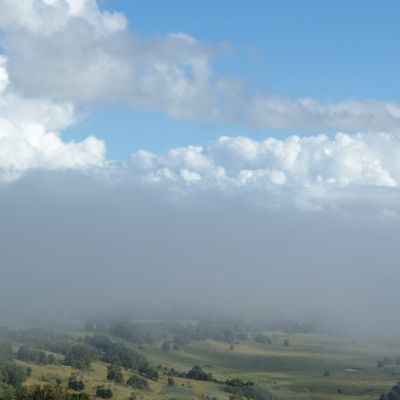
Cloud type: Cumulus (Cu)